Train order operation

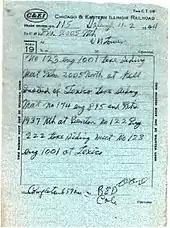
A train order issued in the United States in the 1940s

Timetable and train order operation was widely used on North American railroads that had a single "main track" with periodic passing sidings. Timetable and train orders were used to determine which train had the right of way at any point along the line. A train which had the right of way over another train was said to be the "superior train". Trains could be superior by right, by class or by direction. While a train dispatcher could establish "right" via train orders, the operating timetable established scheduled trains, their class and the superior direction. The "class" designation of a train equates to its priority, with passenger trains having the highest, freight trains having less and Extra (unscheduled) trains having the lowest. In case of trains of the same class meeting the superior direction would then apply. On single track rail lines, the timetable specifies (explicitly or implicitly) the points at which two trains would meet and pass. It would be the responsibility of the inferior train to clear the main track a safe time before the superior train is scheduled to pass. The timetable thus provides the basic framework for train movement on a particular portion of the railroad. However, variations in traffic levels from day to day, unforeseen delays, the need to perform maintenance, and other contingencies required that railroads find a way to deviate from their established schedules.